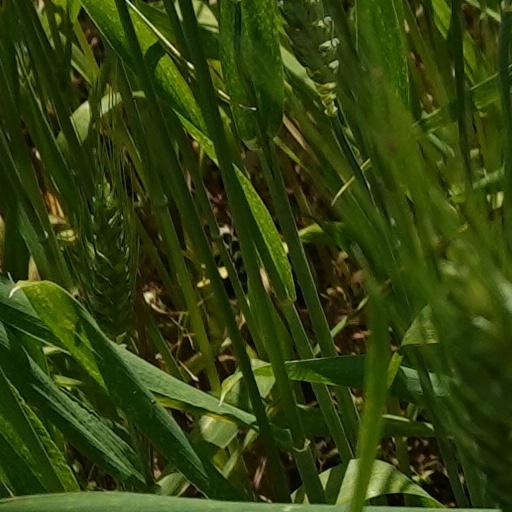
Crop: wheat